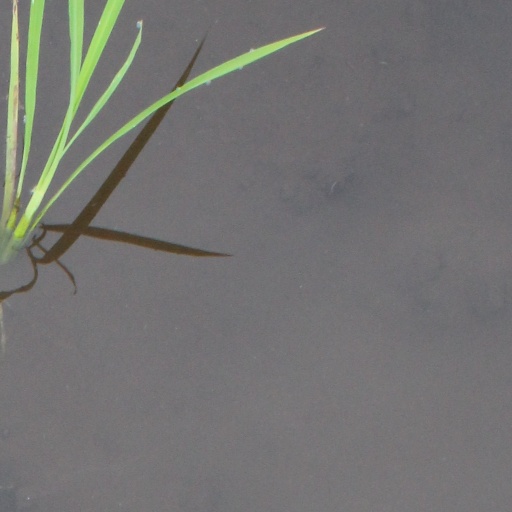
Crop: rice